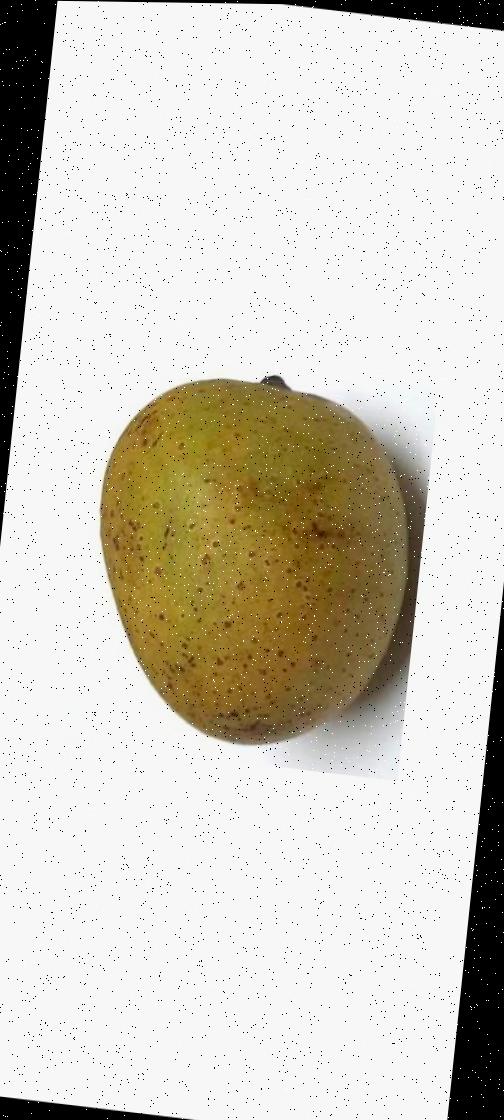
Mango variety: Gourmoti